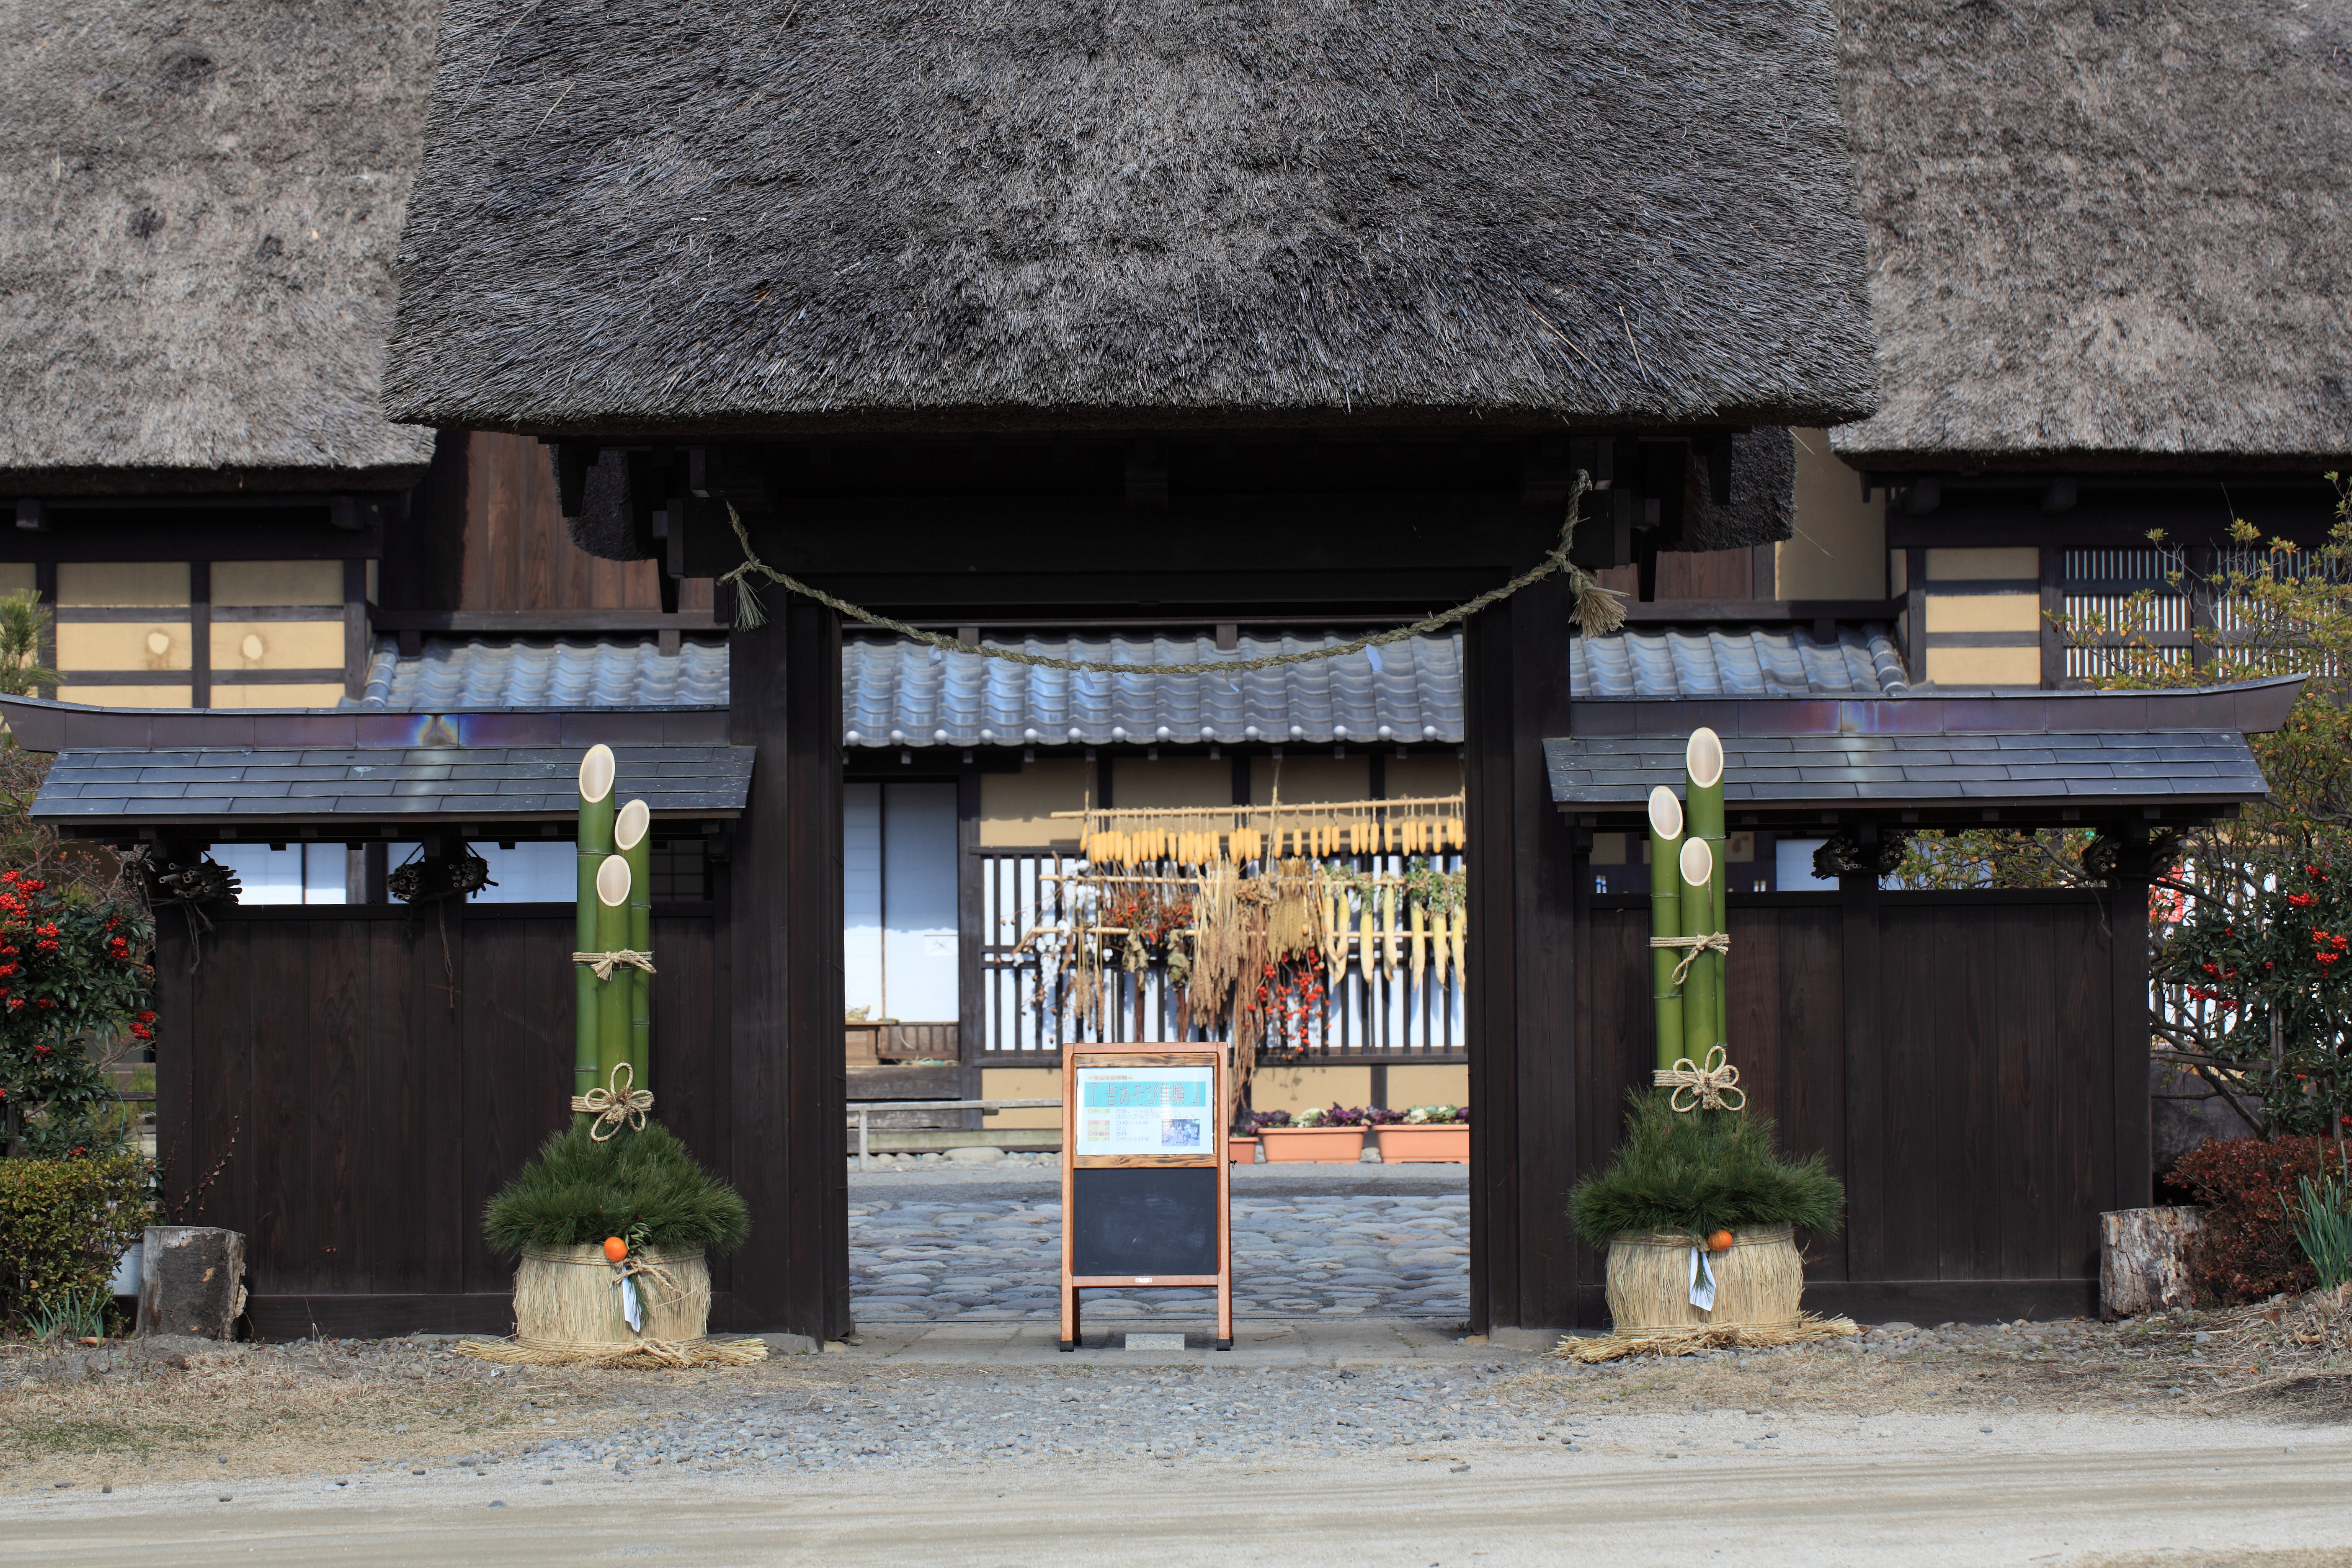
architecture, farm, house, restaurant, old, home, village, high, ancient, residence, exterior, design, japanese, shrine, 5d, style, hires, markii, traditional, folk, hi, res, resolution, gunmaken, kiryushi, urban area, shinto shrine